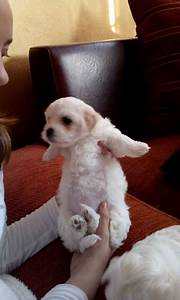
Label: dog